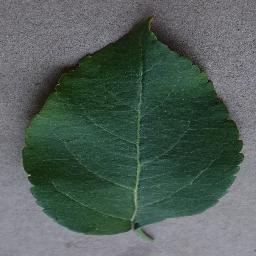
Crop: apple
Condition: healthy